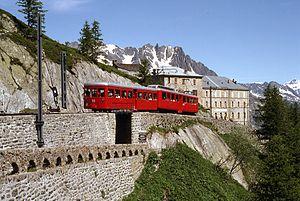
Le chemin de fer du Montenvers est une ligne de chemin de fer à crémaillère française de Haute-Savoie à voie métrique de 5,1 kilomètres. Elle a été inaugurée en 1909, et relie Chamonix-Mont-Blanc au Montenvers, un point de vue sur la mer de Glace qui permet aux touristes d'accéder à une grotte de glace. En 2009, avec plus de 800 000 voyageurs, cette ligne était l'attraction touristique la plus fréquentée de la région Rhône-Alpes.